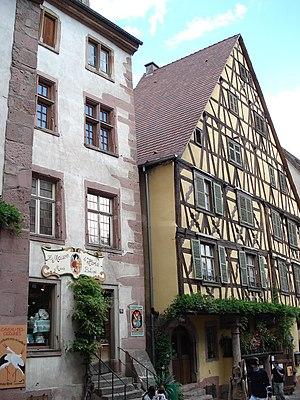
Riquewihr, Alsace (dép. du Haut-Rhin, France). Rue du Général de Gaulle ('rue principale'). À gauche
Jean-Jacques Waltz, alias Hansi ou Oncle Hansi, né le 23 février 1873 à Colmar et mort le 10 juin 1951 à Colmar, est un artiste illustrateur alsacien et français.
Ce tableau présente la liste de tous les monuments historiques de Riquewihr, classés ou inscrits.
Le nid de Cigognes est un monument historique situé à Riquewihr, dans le département français du Haut-Rhin.